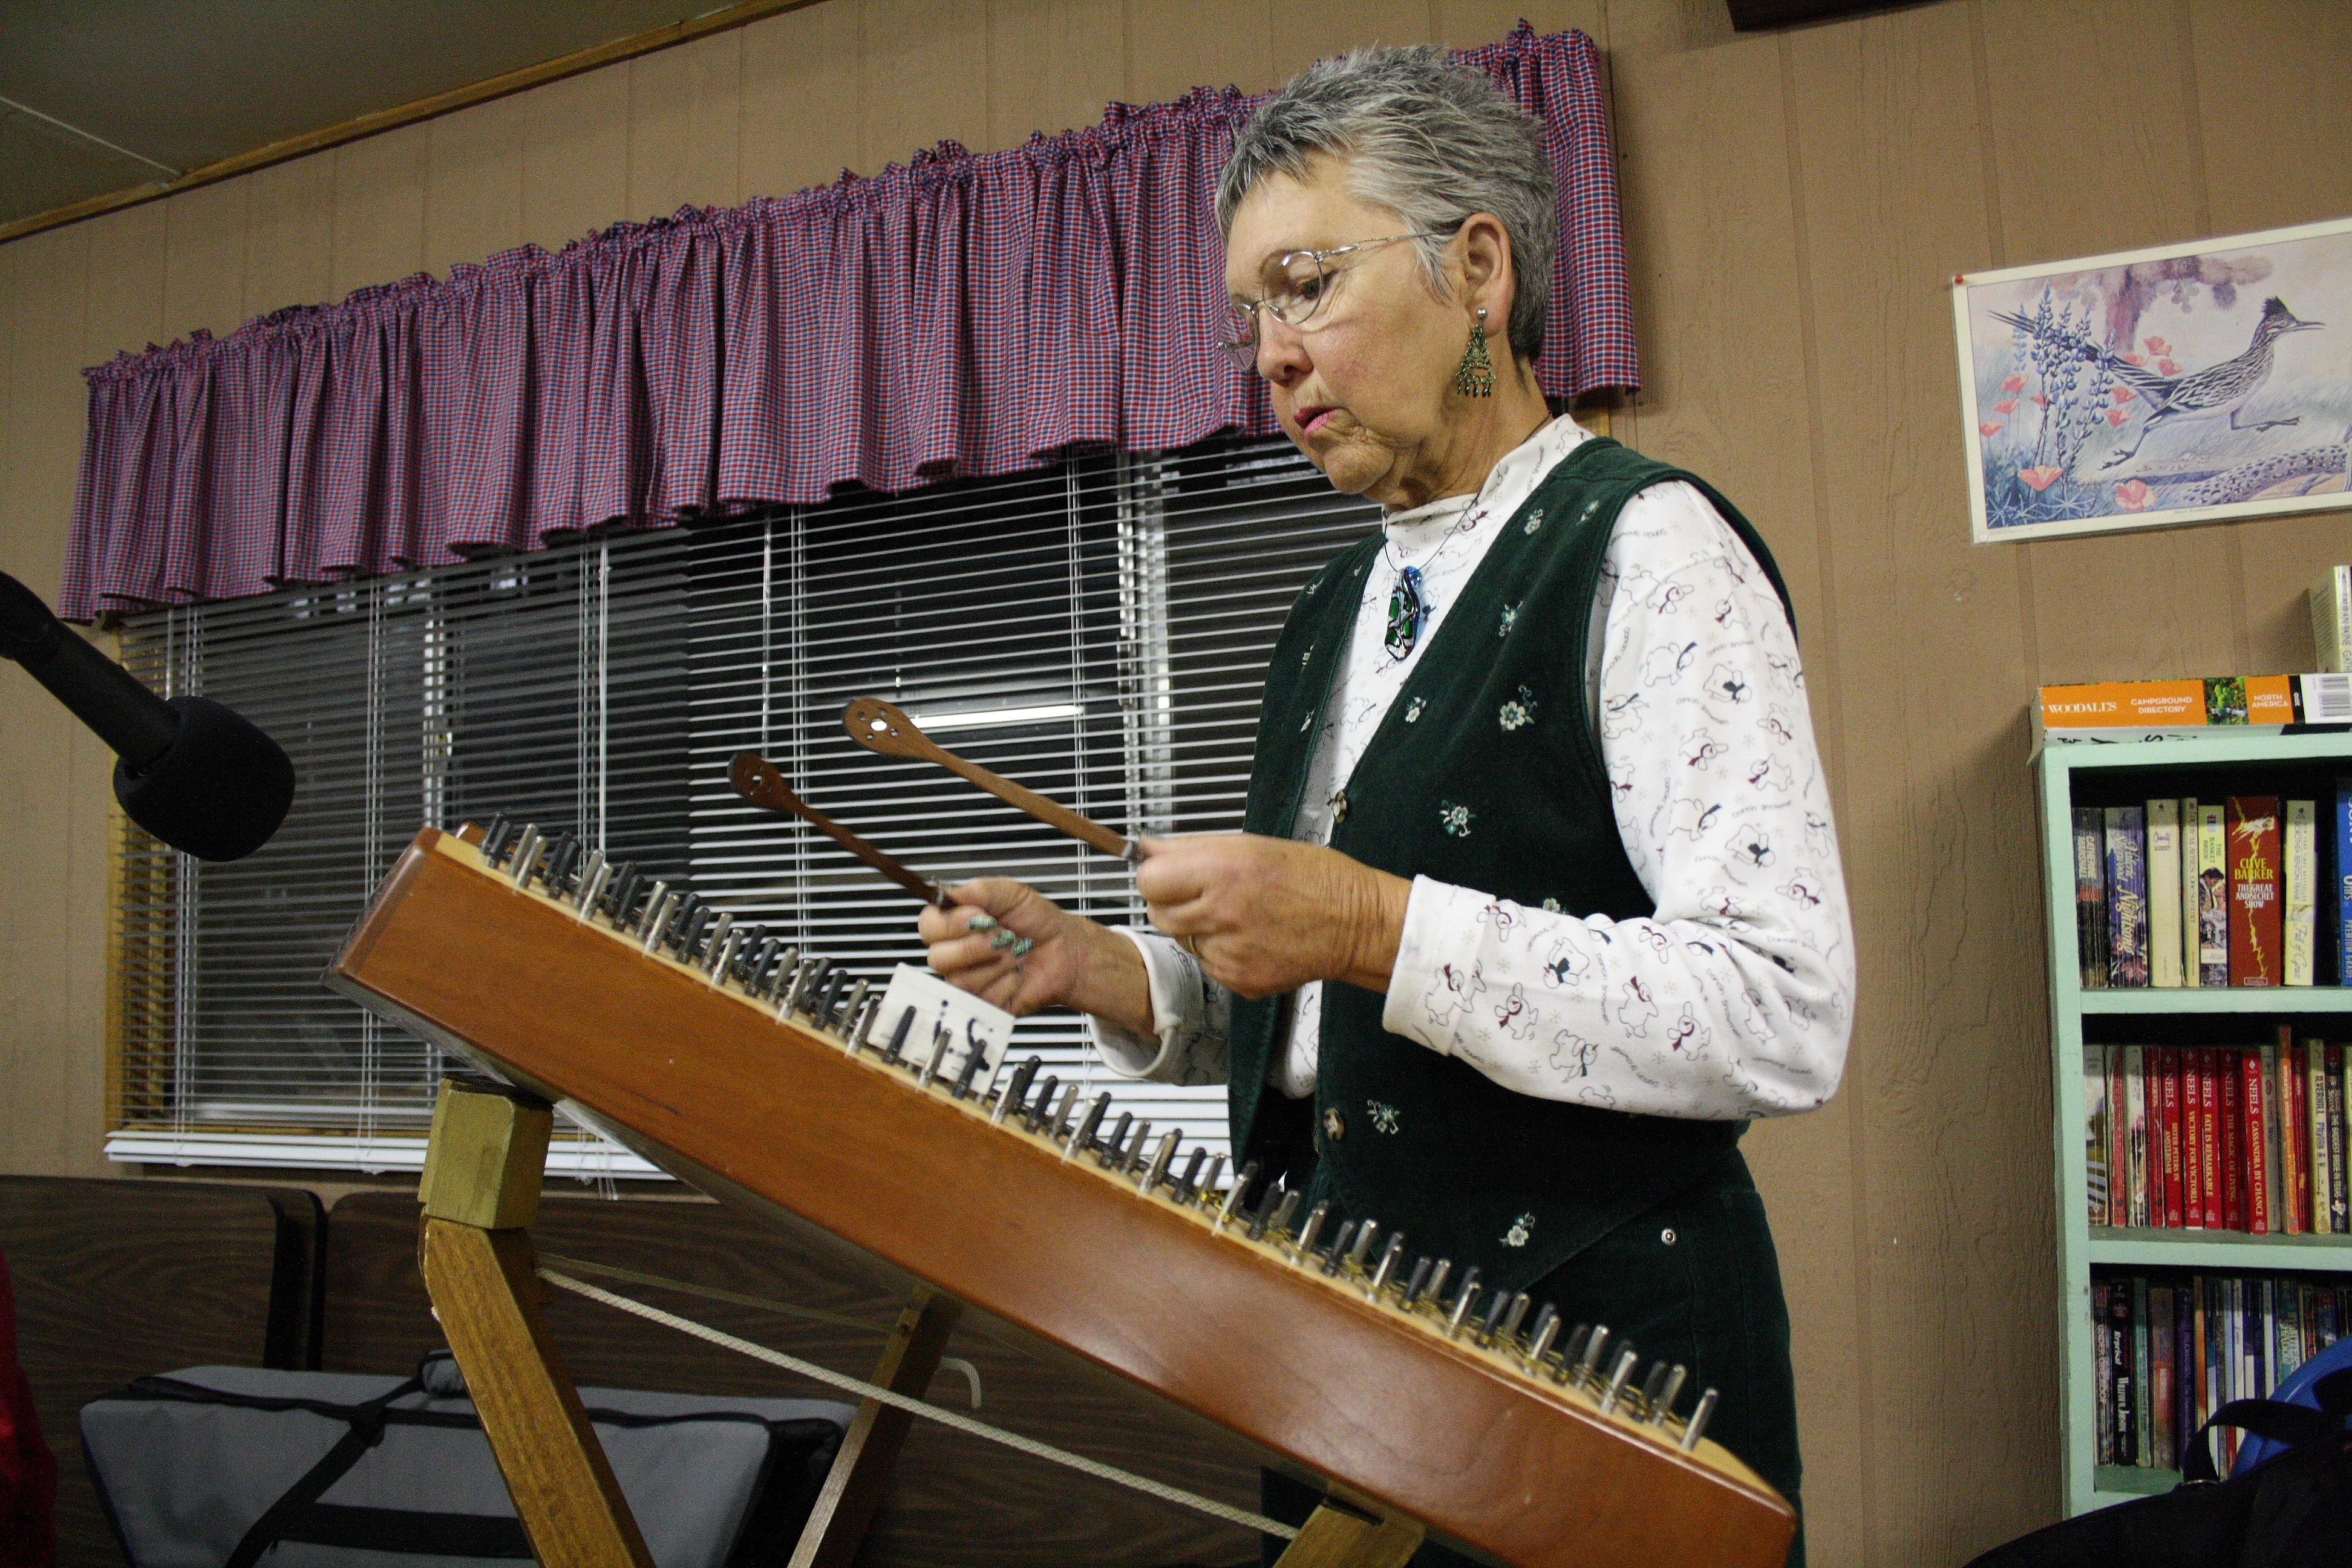
music, guitar, usa, musician, musical instrument, arizona, country music, string instrument, quartzsite, plucked string instruments, folk instrument